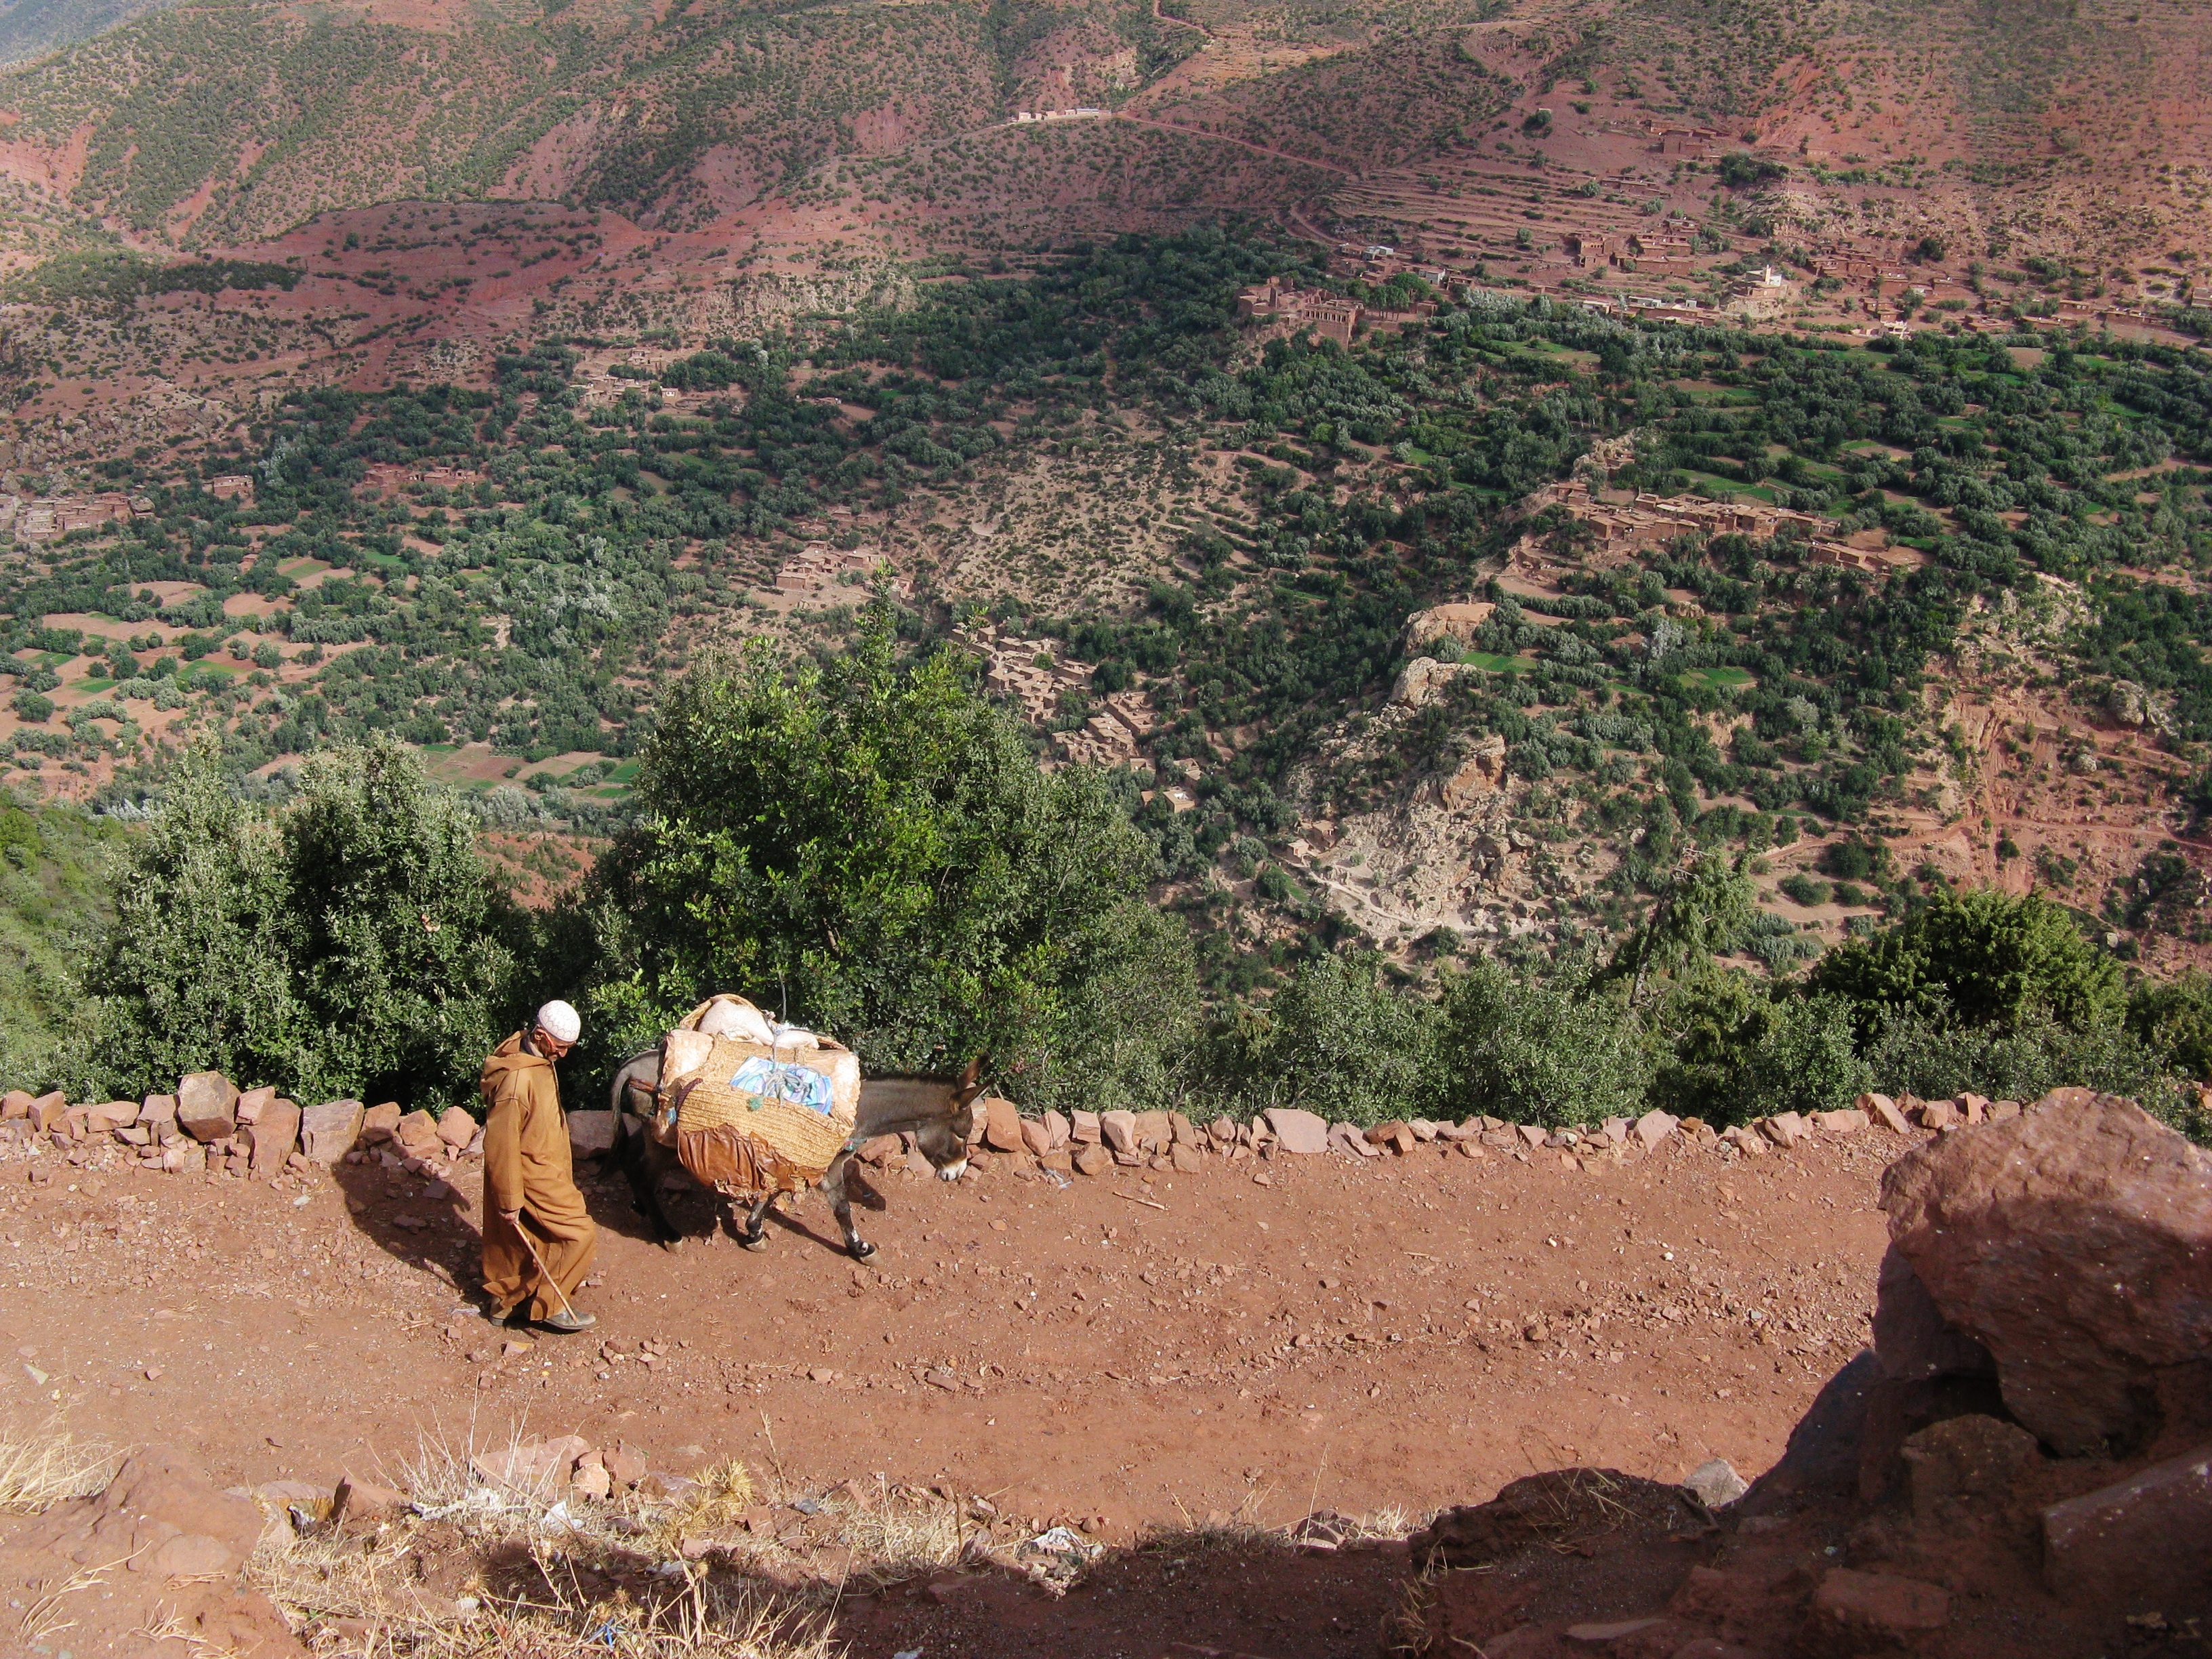
man, landscape, mountain, valley, transport, high, soil, canyon, donkey, outdoors, geology, plateau, morocco, way, moroccan, wadi, poor, geological phenomenon, mount atlas